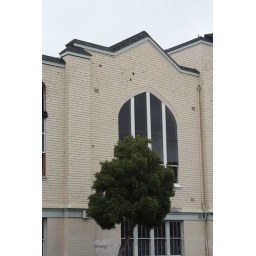
Main window with tree in the foreground.